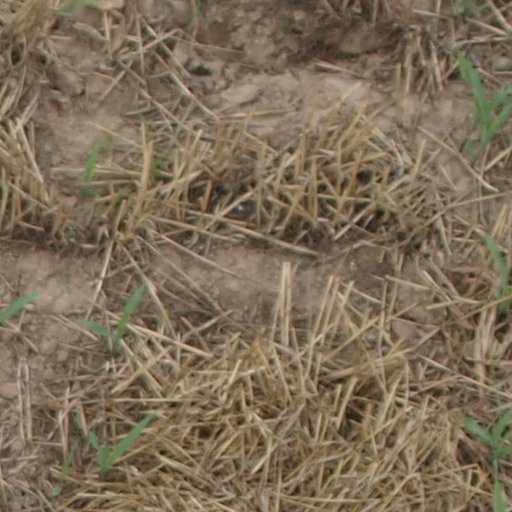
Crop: maize; corn